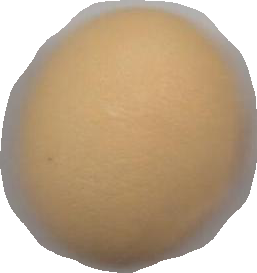
Variety: Dega